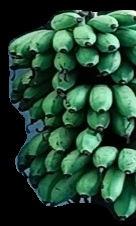
Variety: rasbale
Grade: grade2